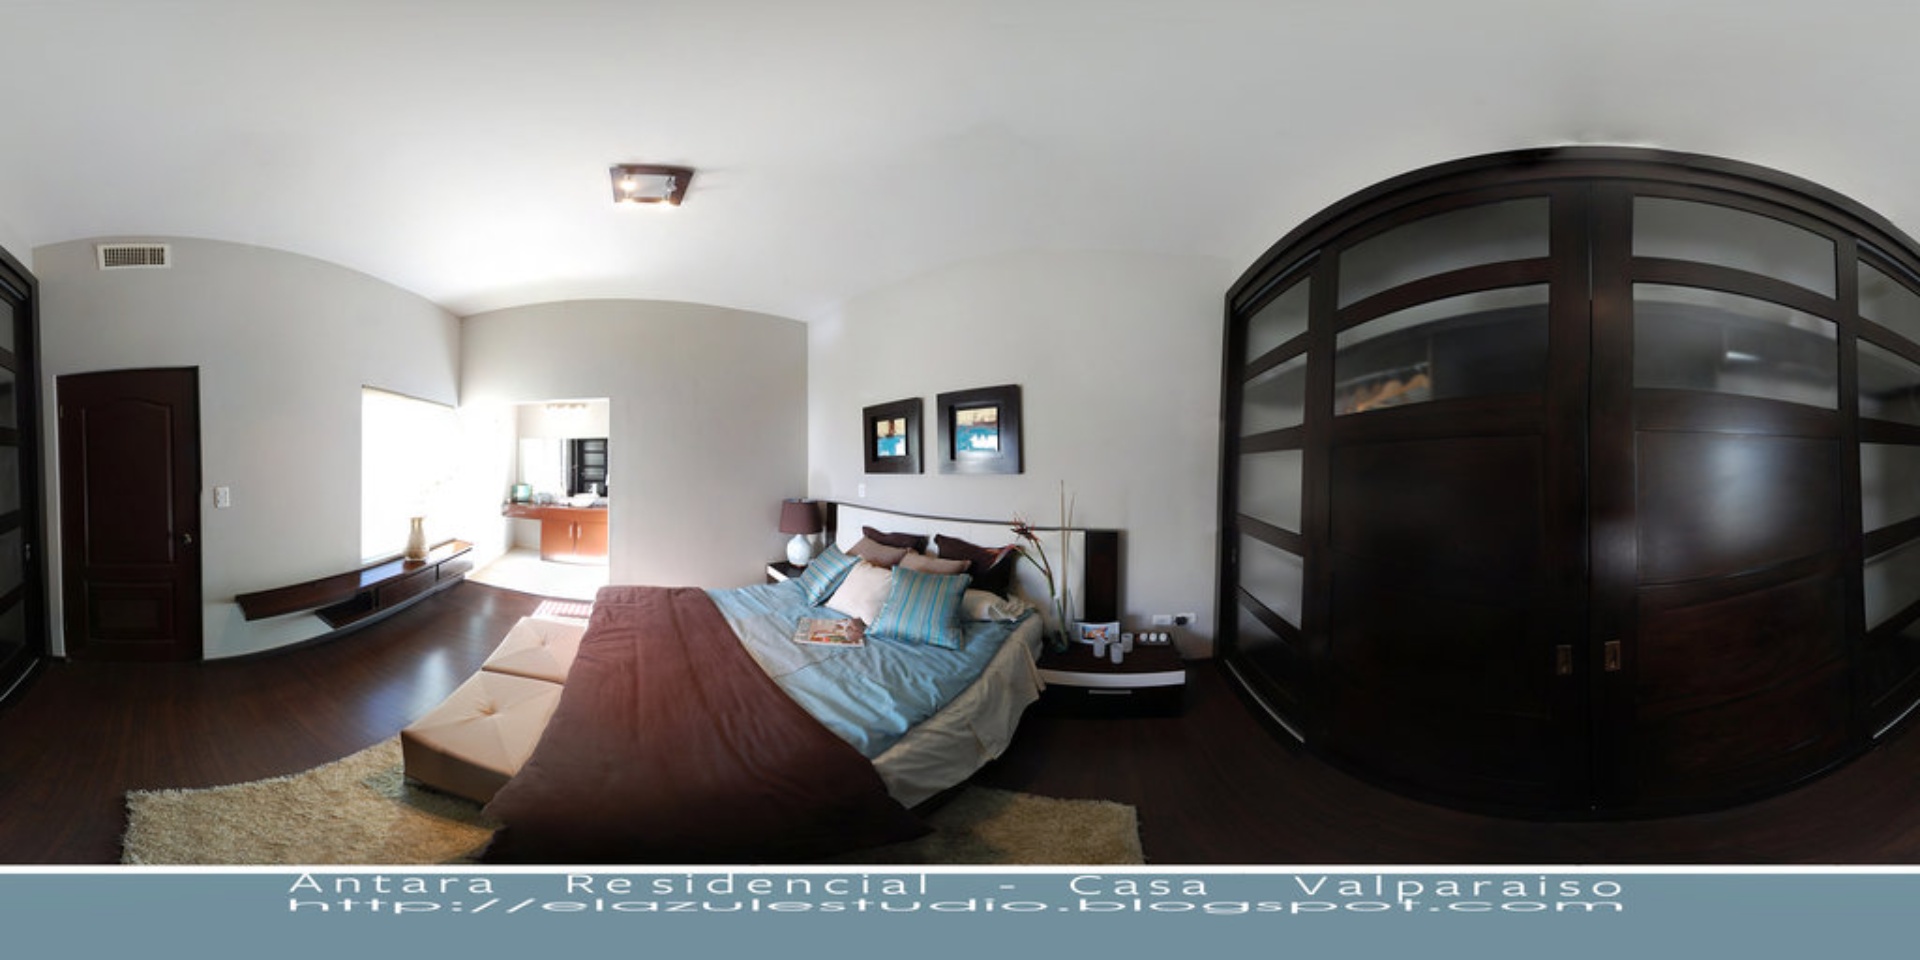
Referred object: the brown table lamp on the left nightstand

Referred object: walk forward to the bed

Referred object: the bedside lamp opposite the wardrobe